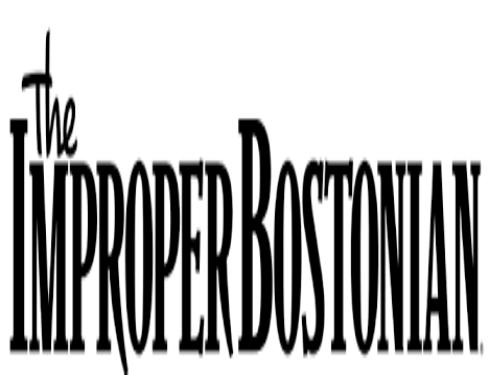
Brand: Bostonian
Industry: Clothes